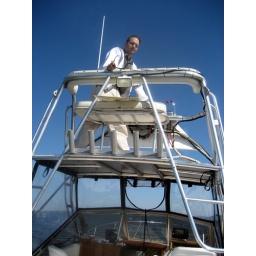
on boat in river October 2006